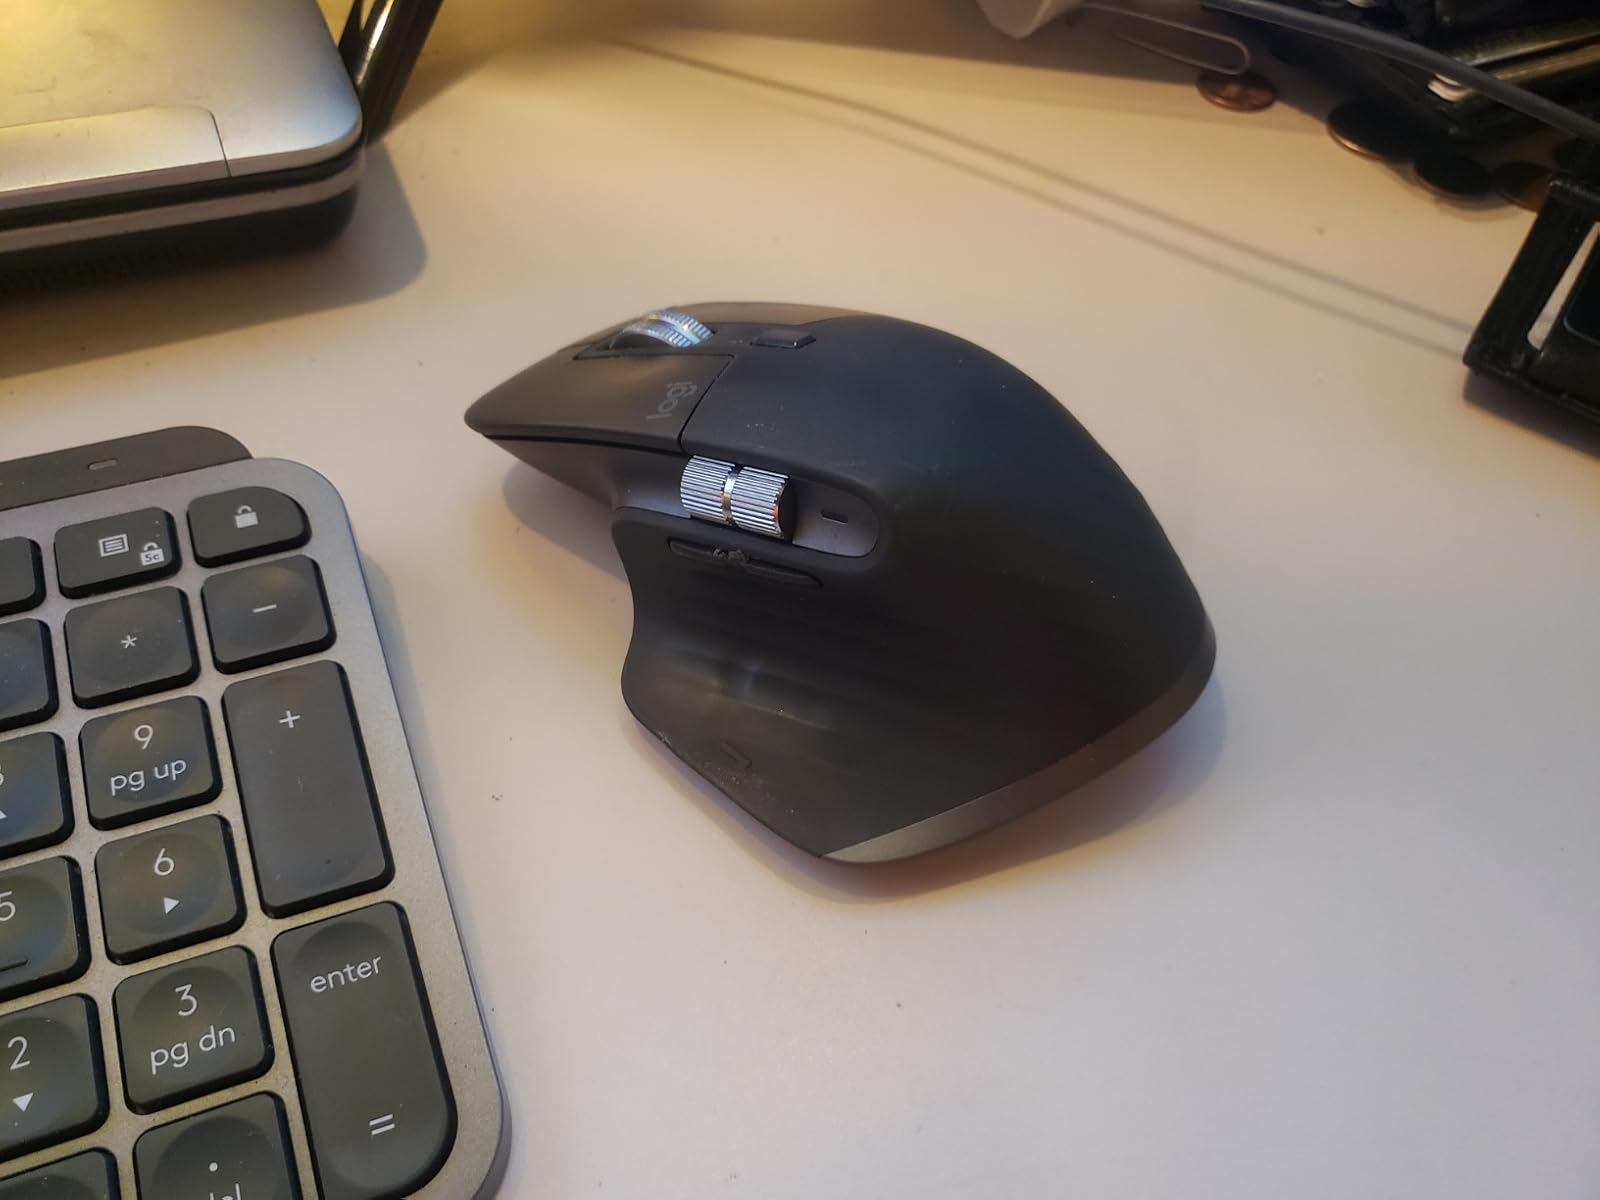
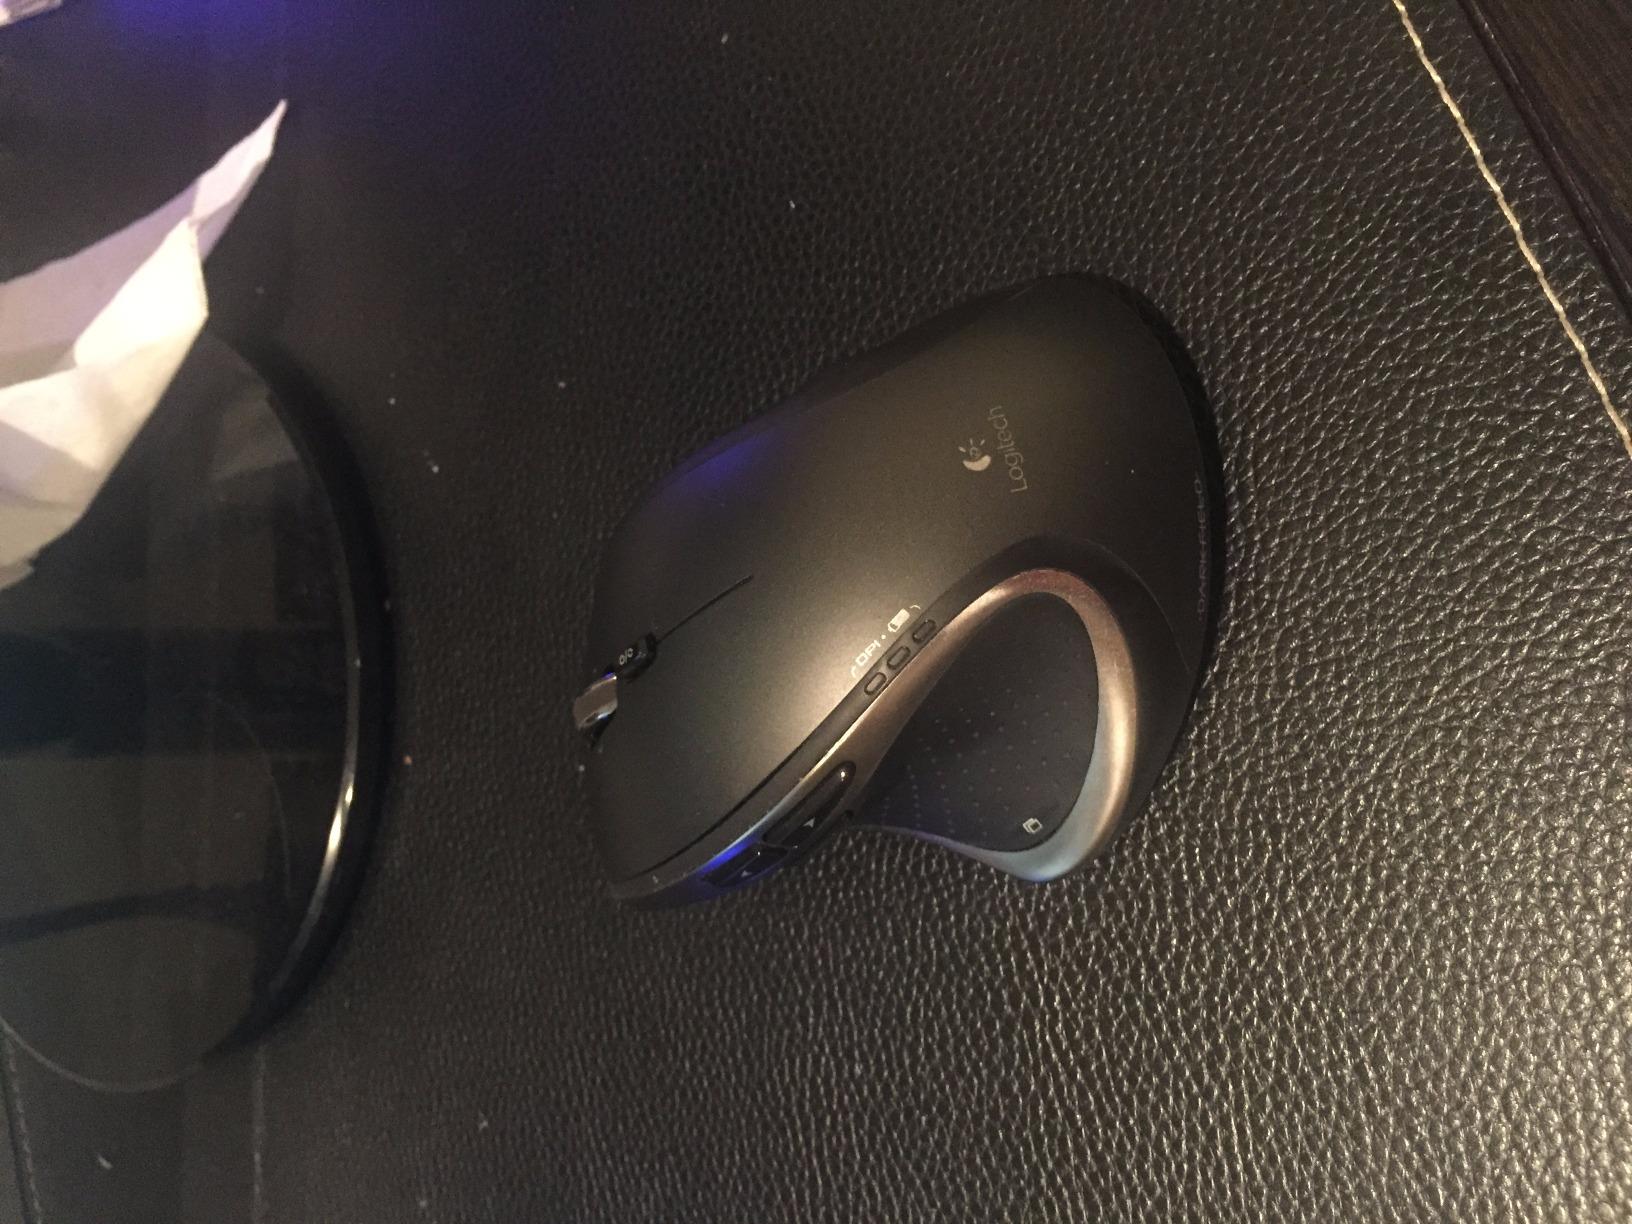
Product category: mouse
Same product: no